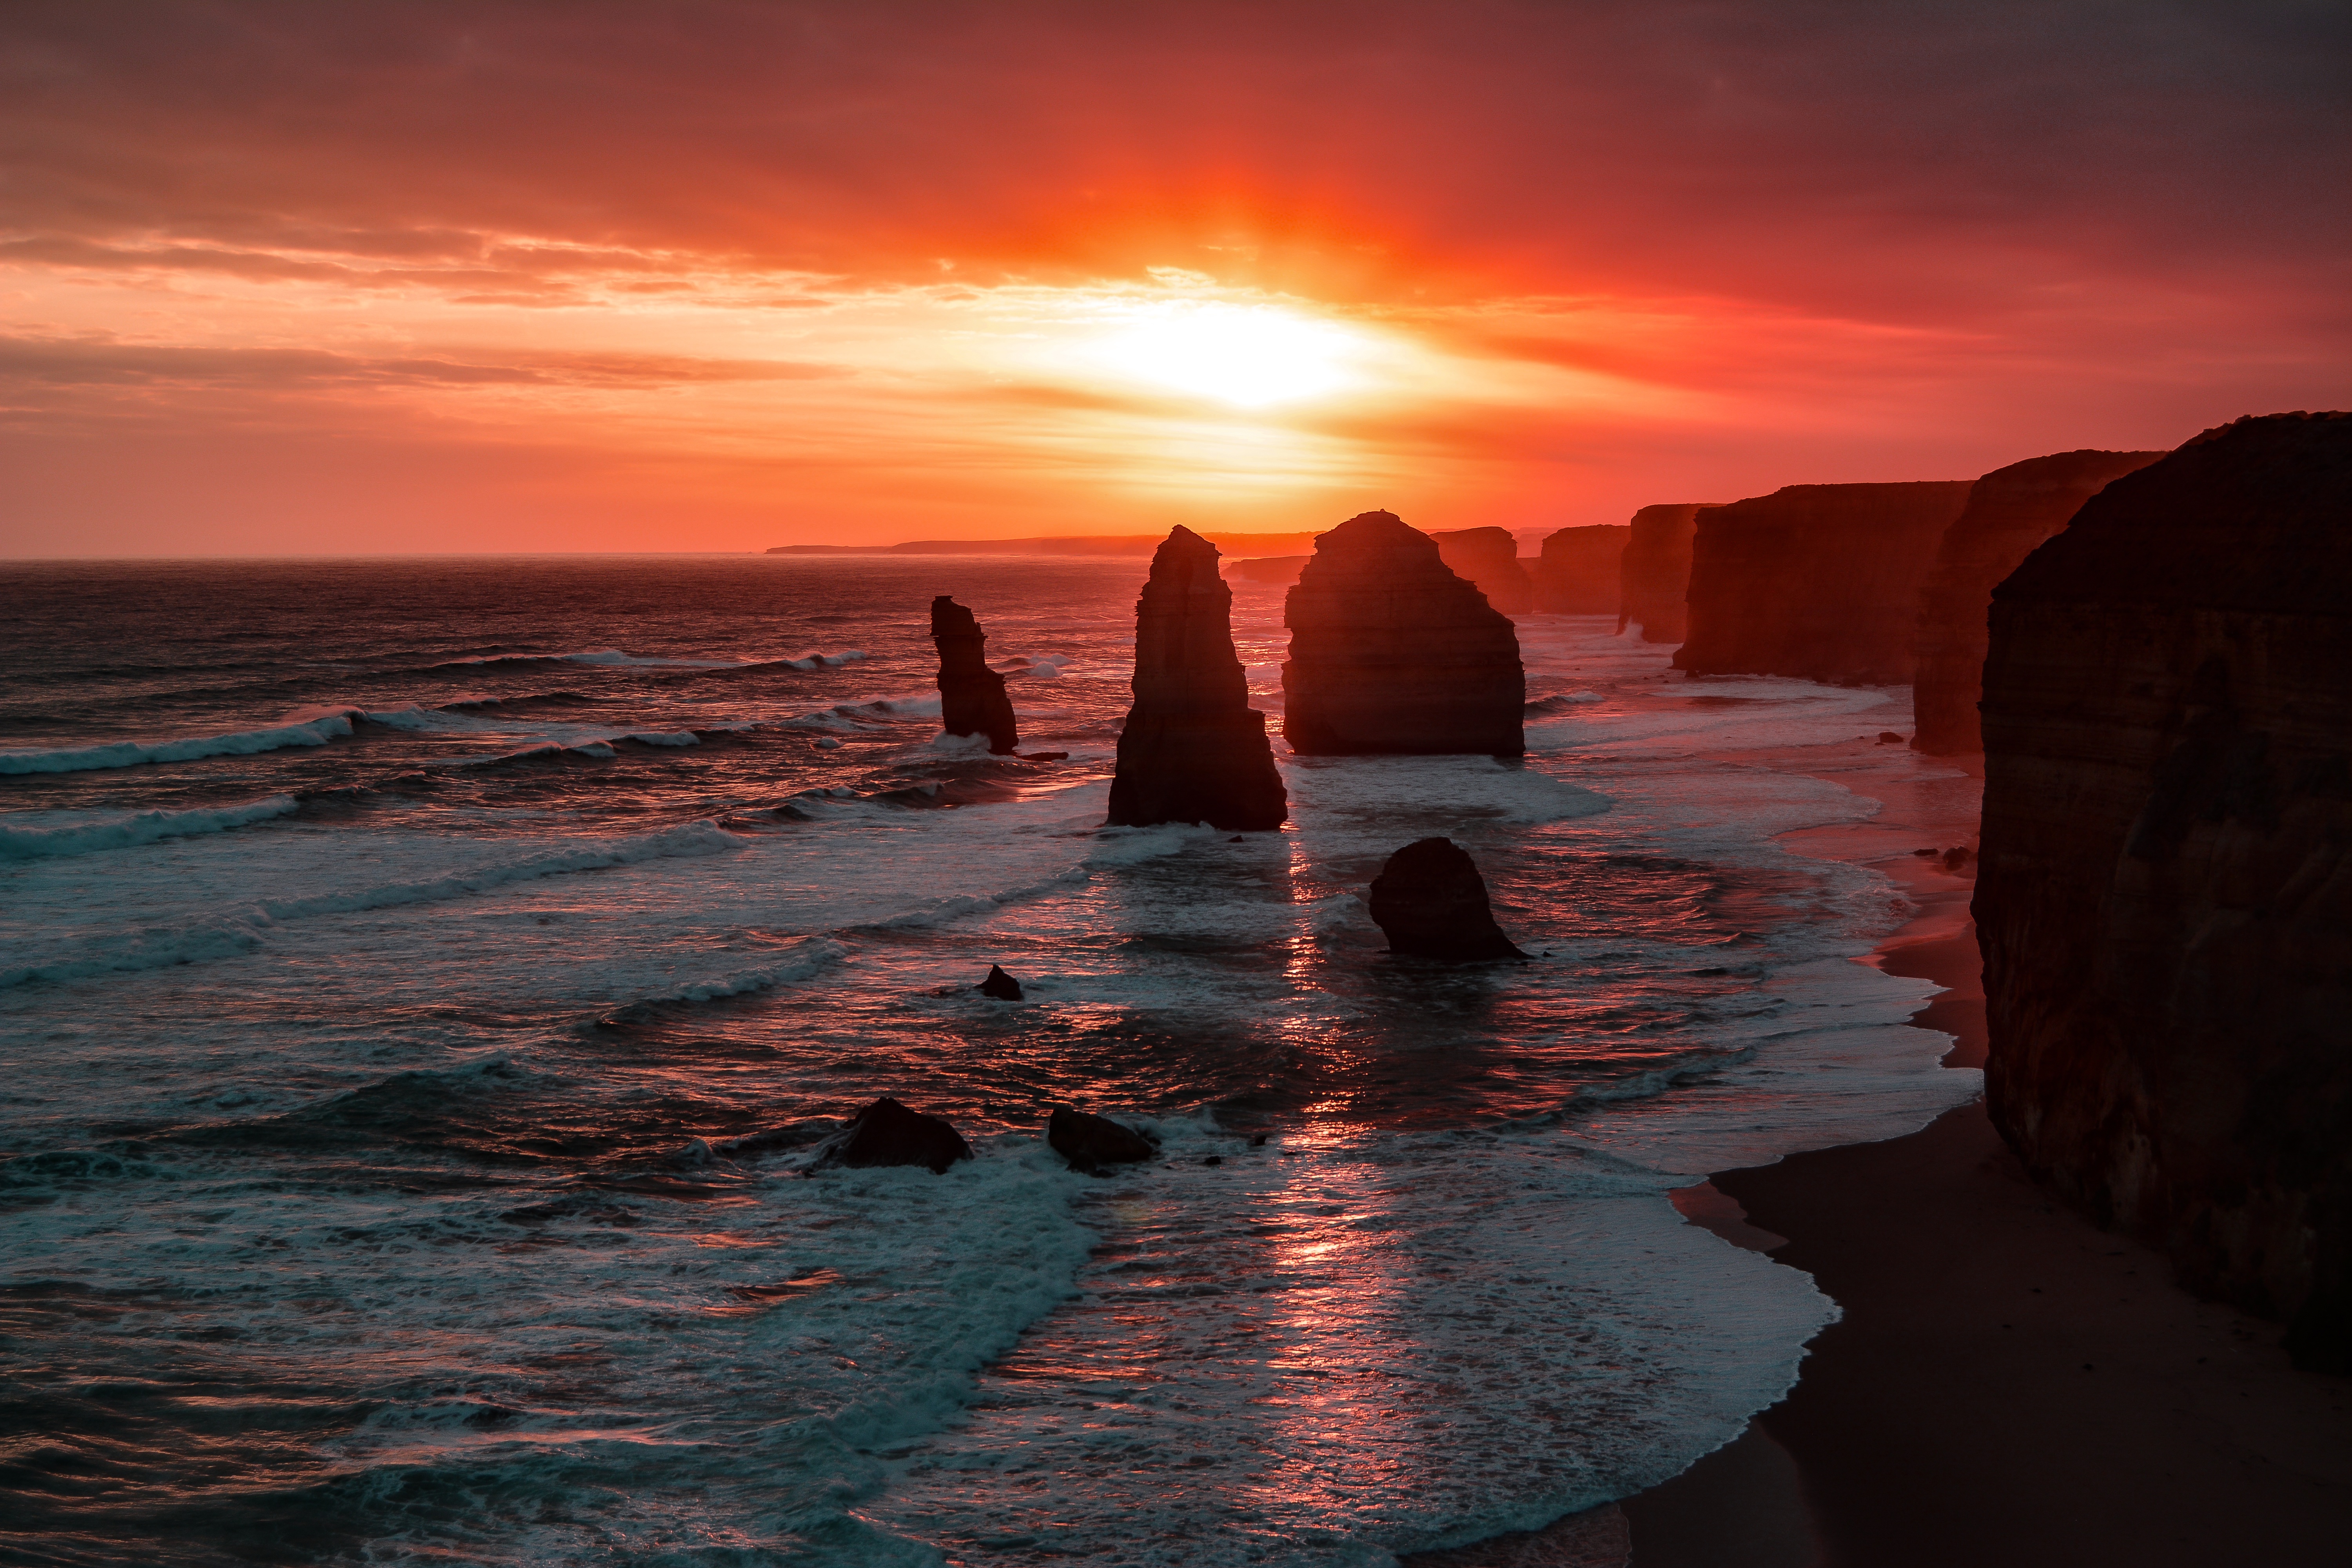
beach, sea, coast, rock, ocean, horizon, sunrise, sunset, morning, wave, dawn, cliff, dusk, evening, reflection, bay, terrain, cape, wind wave